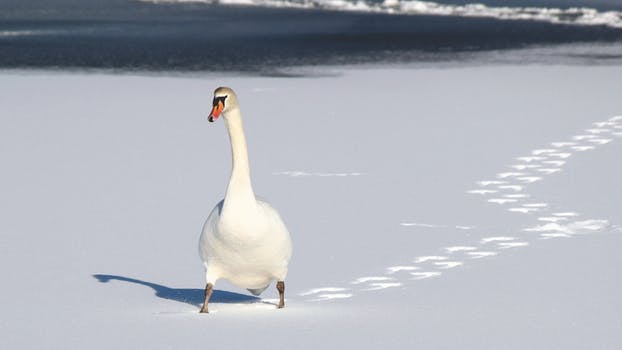
Label: No Watermark